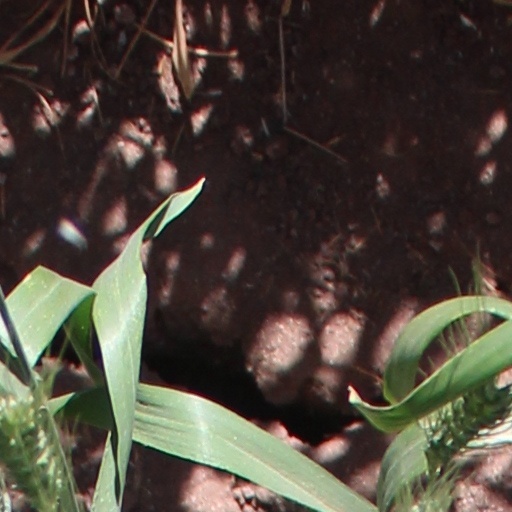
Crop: wheat